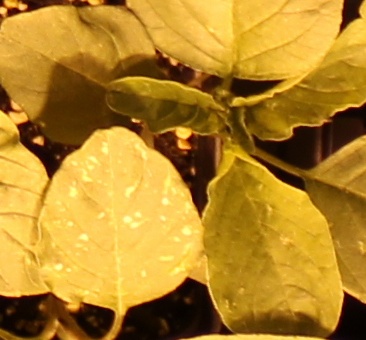
Label: Redroot Pigweed